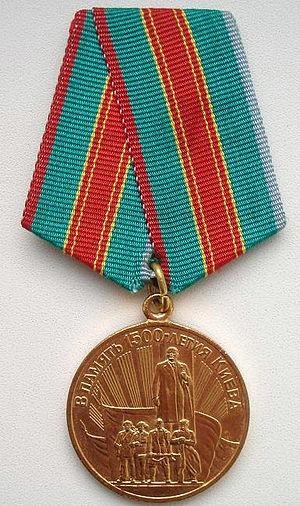
Les décorations dans cette liste sont des décorations de l'ex-Union Soviétique décernées pour reconnaître des réalisations militaires et civiles. Certaines de ces récompenses ont été abolies suite à la dissolution de l'Union soviétique, alors que d'autres sont conservées par la Fédération de Russie à partir de 1991 et furent simplement retravaillées afin d'abroger les signes communistes.